2-Norbornyl cation

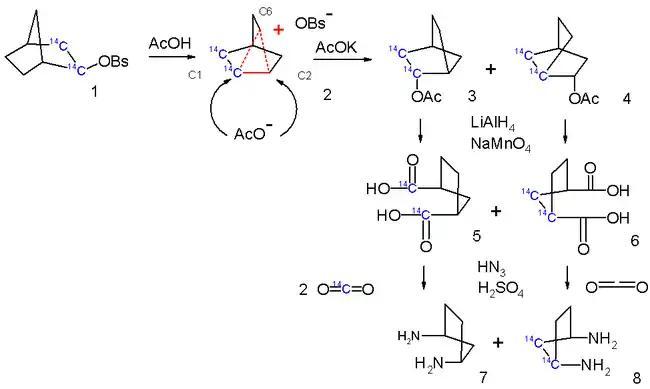
Figure 9: Decomposition of isotopically labeled 2-norbornyl cation.

The starting material for this route is a norbornane derivative with a good leaving group in position 2. If the leaving group is on the "exo"- face, electron density from the "σ bond" between carbons 1 and 6 is donated into the "σ* antibond" between carbon 2 and the leaving group ("see Figure 8b").